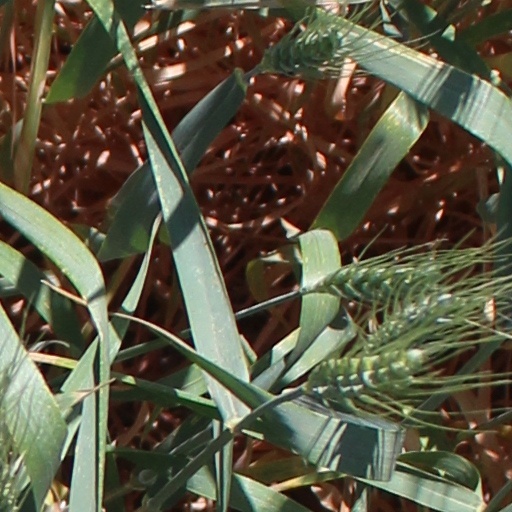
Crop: wheat